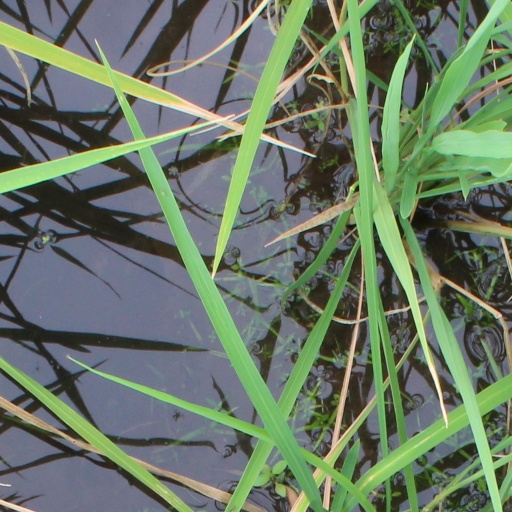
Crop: rice